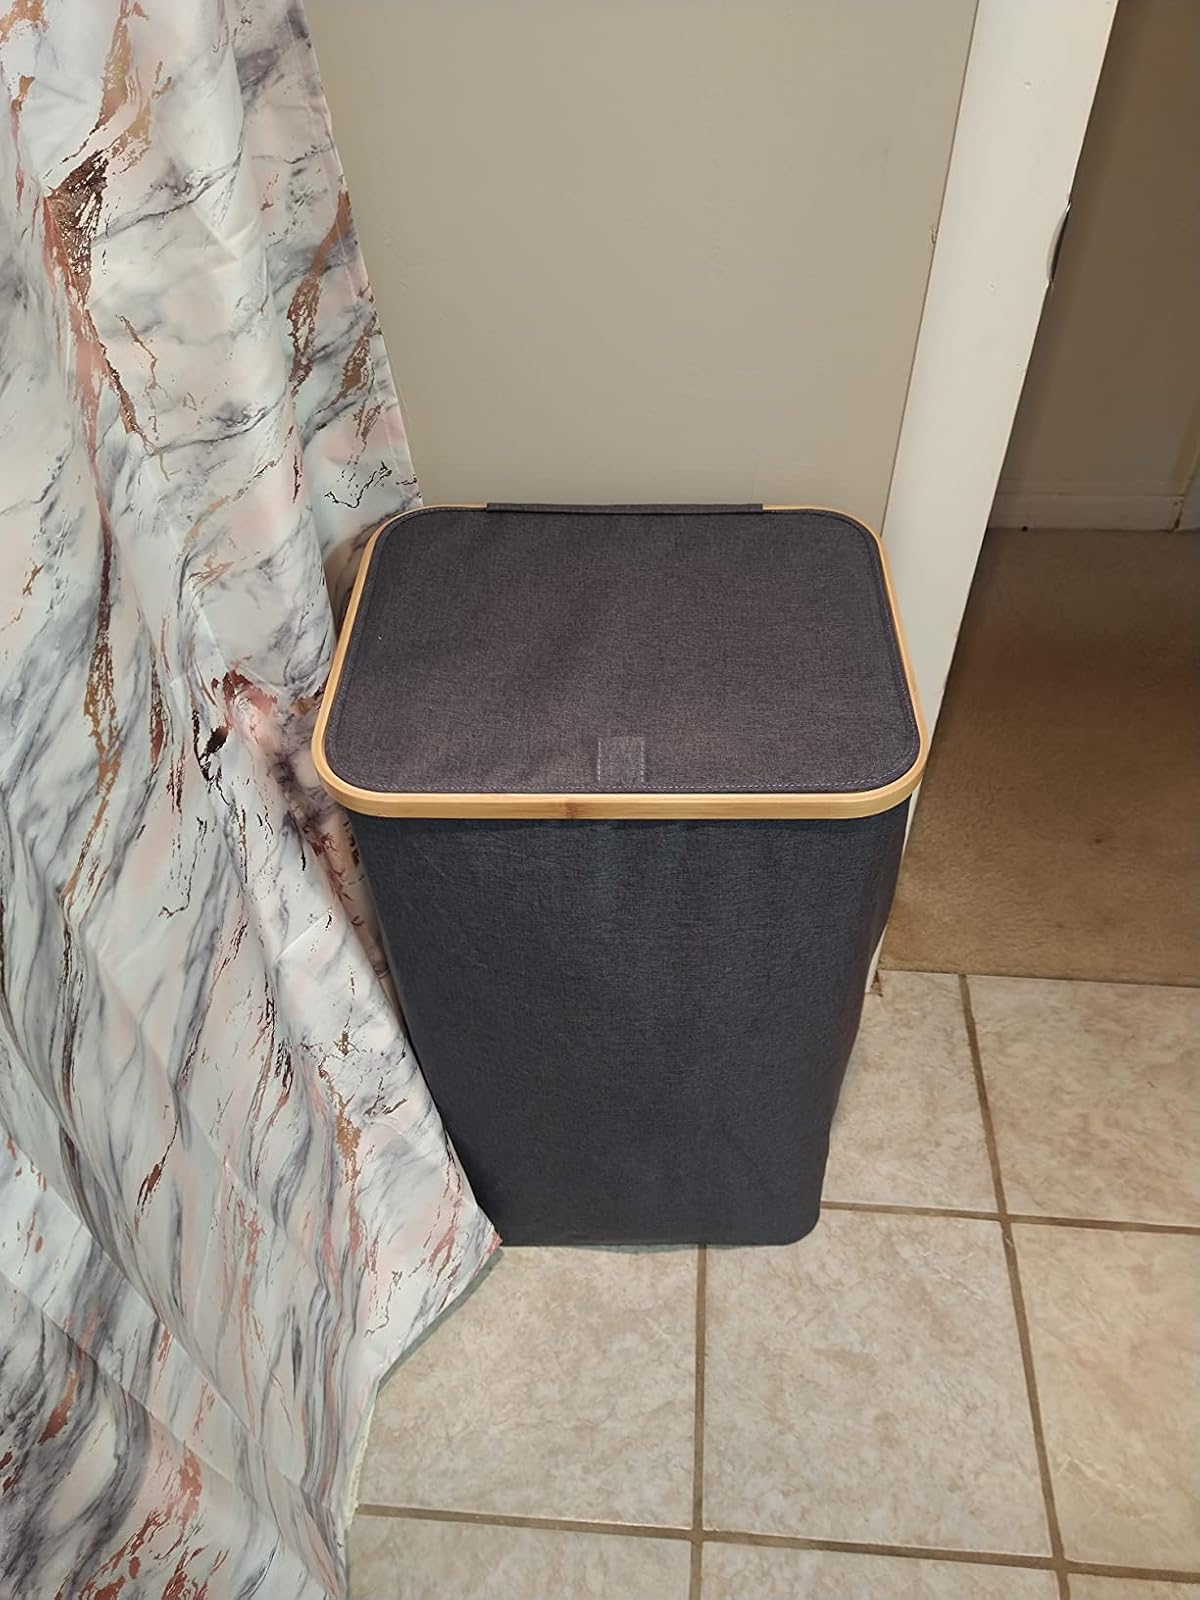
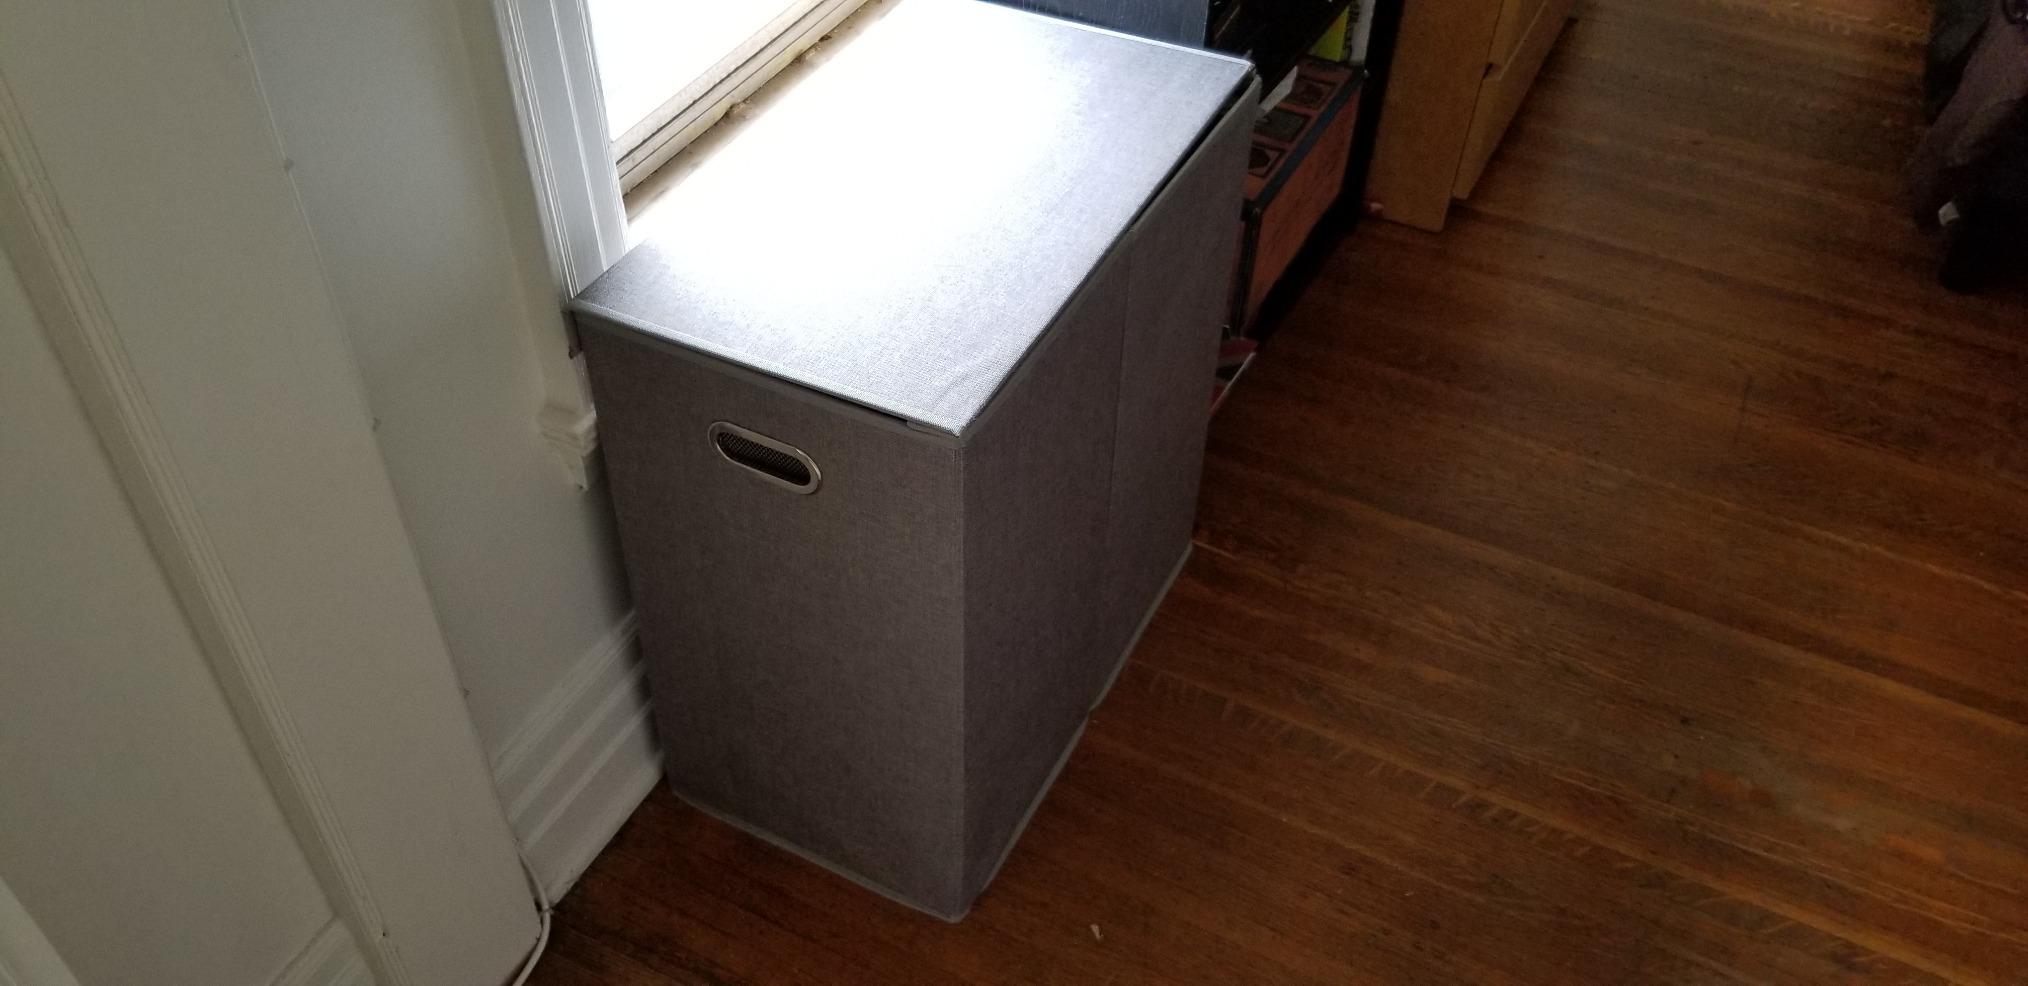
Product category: items_hamper
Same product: no